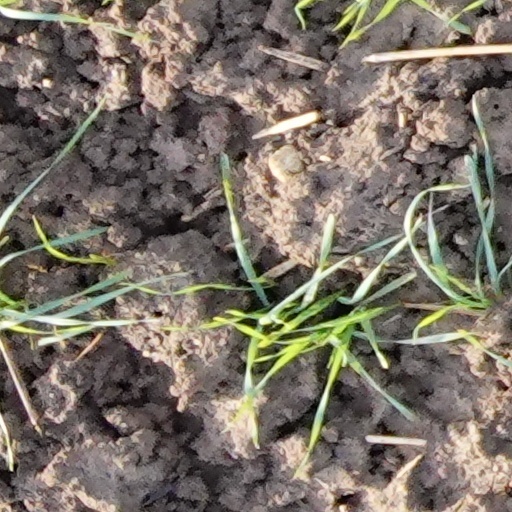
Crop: wheat